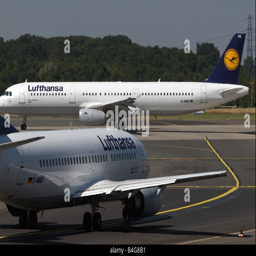
airliner and taxiing to the runway